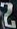
Number: 2